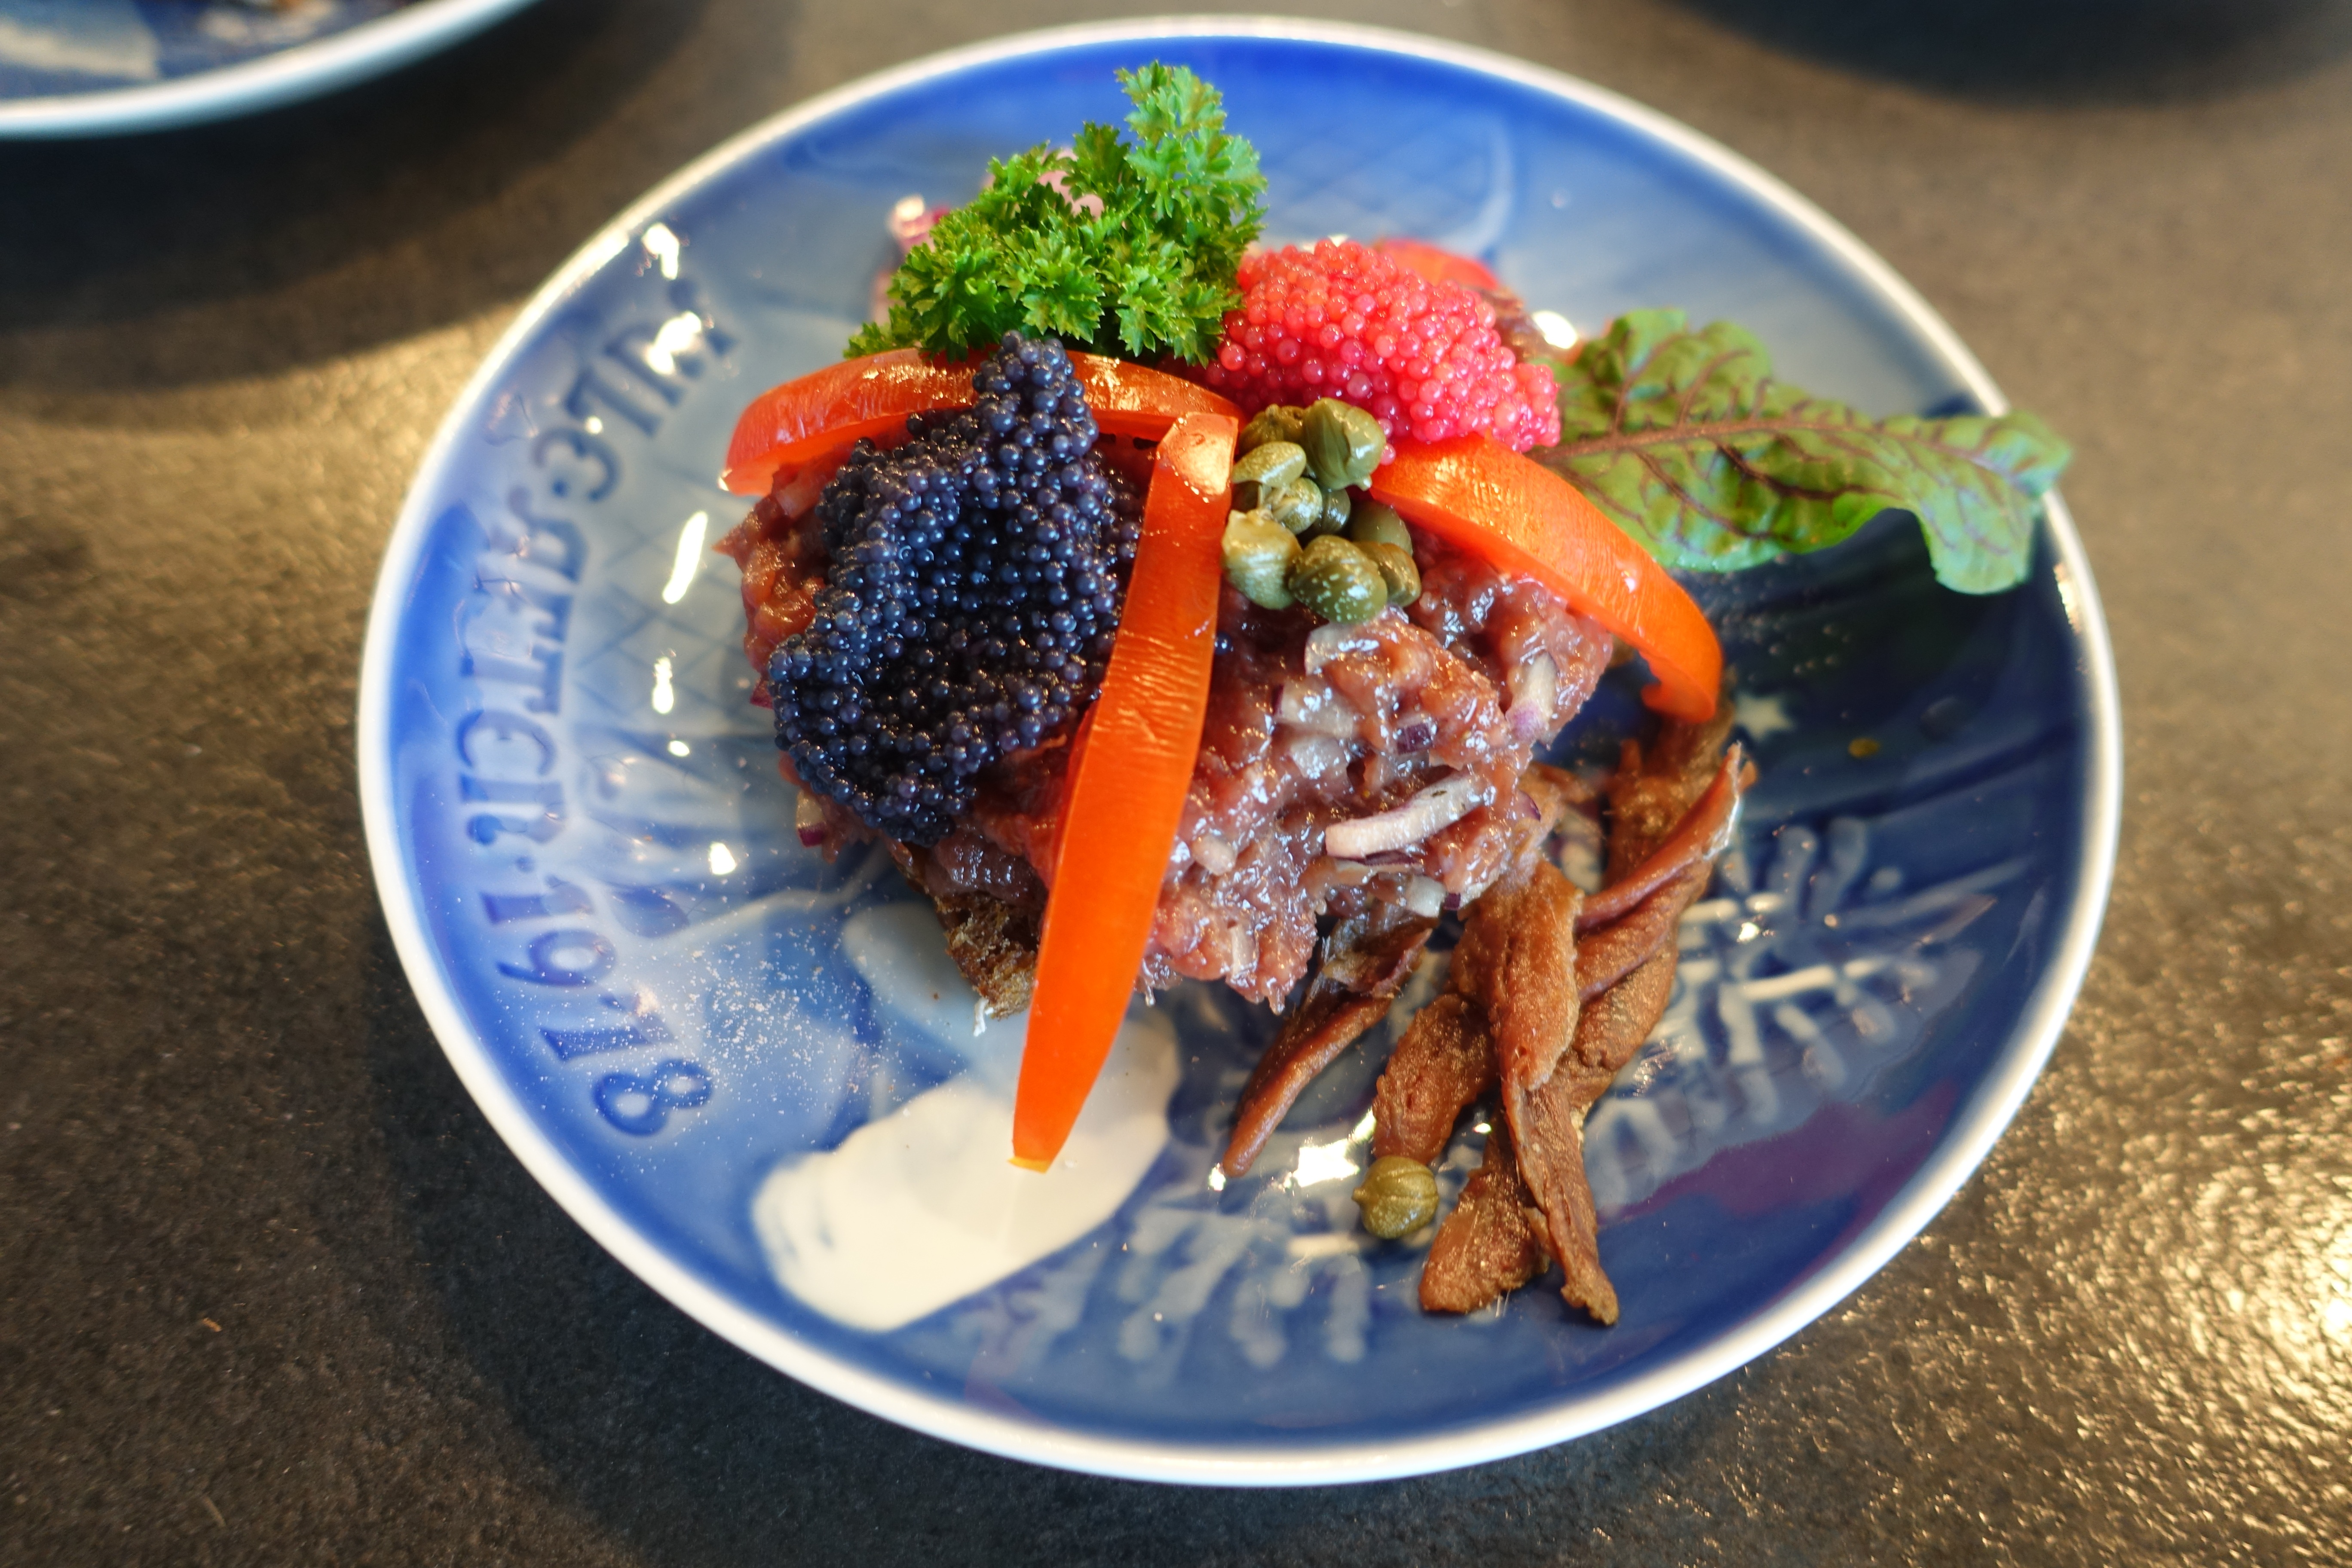
dish, meal, food, produce, seafood, fish, lunch, cuisine, onion, tomato, asian food, dining, parsley, taste, tatar, acid, rye bread, open faced sandwiches, capers, caviar, red caviar, black caviar, touched tatar